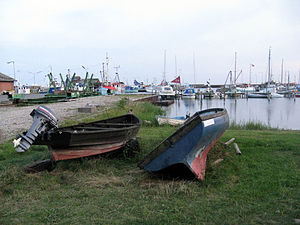
Møn / Seværdigheder
Klintholm Havn.
Klintholm Havn på Møn in Denmark
Møn er en ø ud for Sydsjællands østkyst. Mod nord skiller Ulvsund Møn fra Sjælland, mod vest skiller Grønsund øen fra Falster. Møn er kendt for naturskønhed, gode badestrande, kirker med kalkmalerier af Elmelundemesteren og Møns Klint.